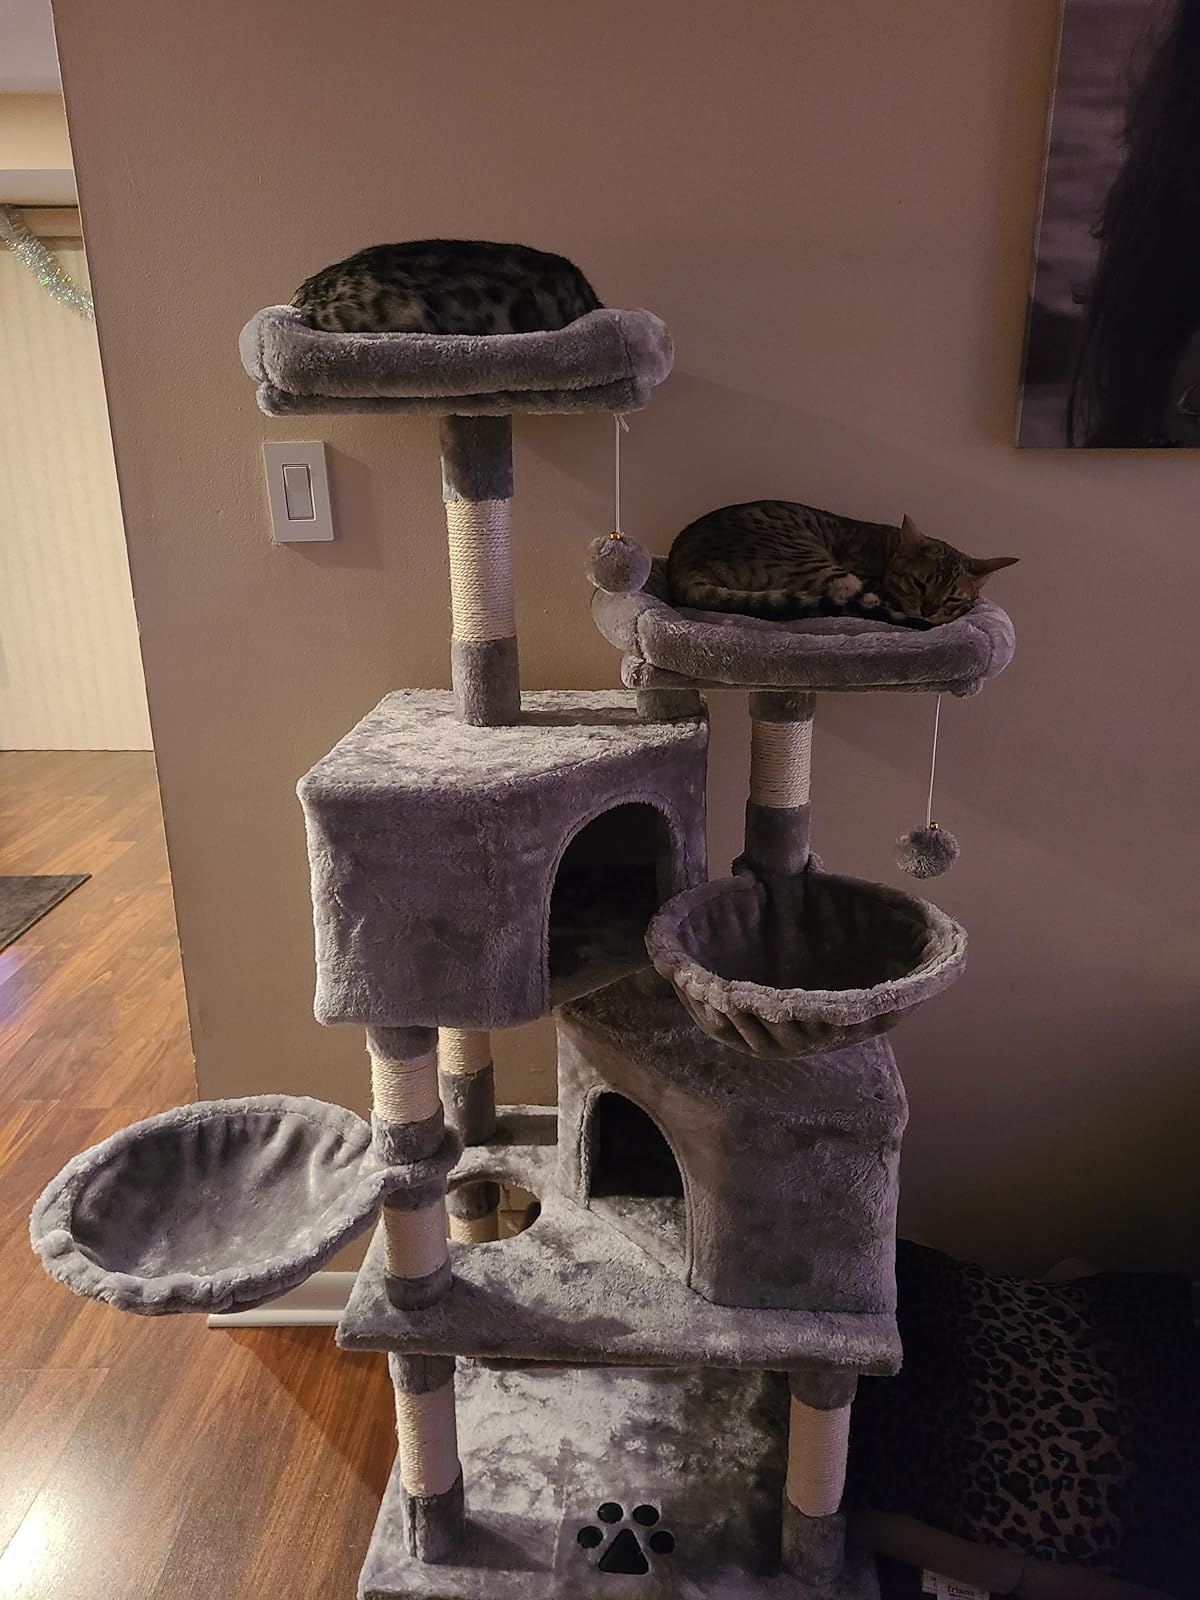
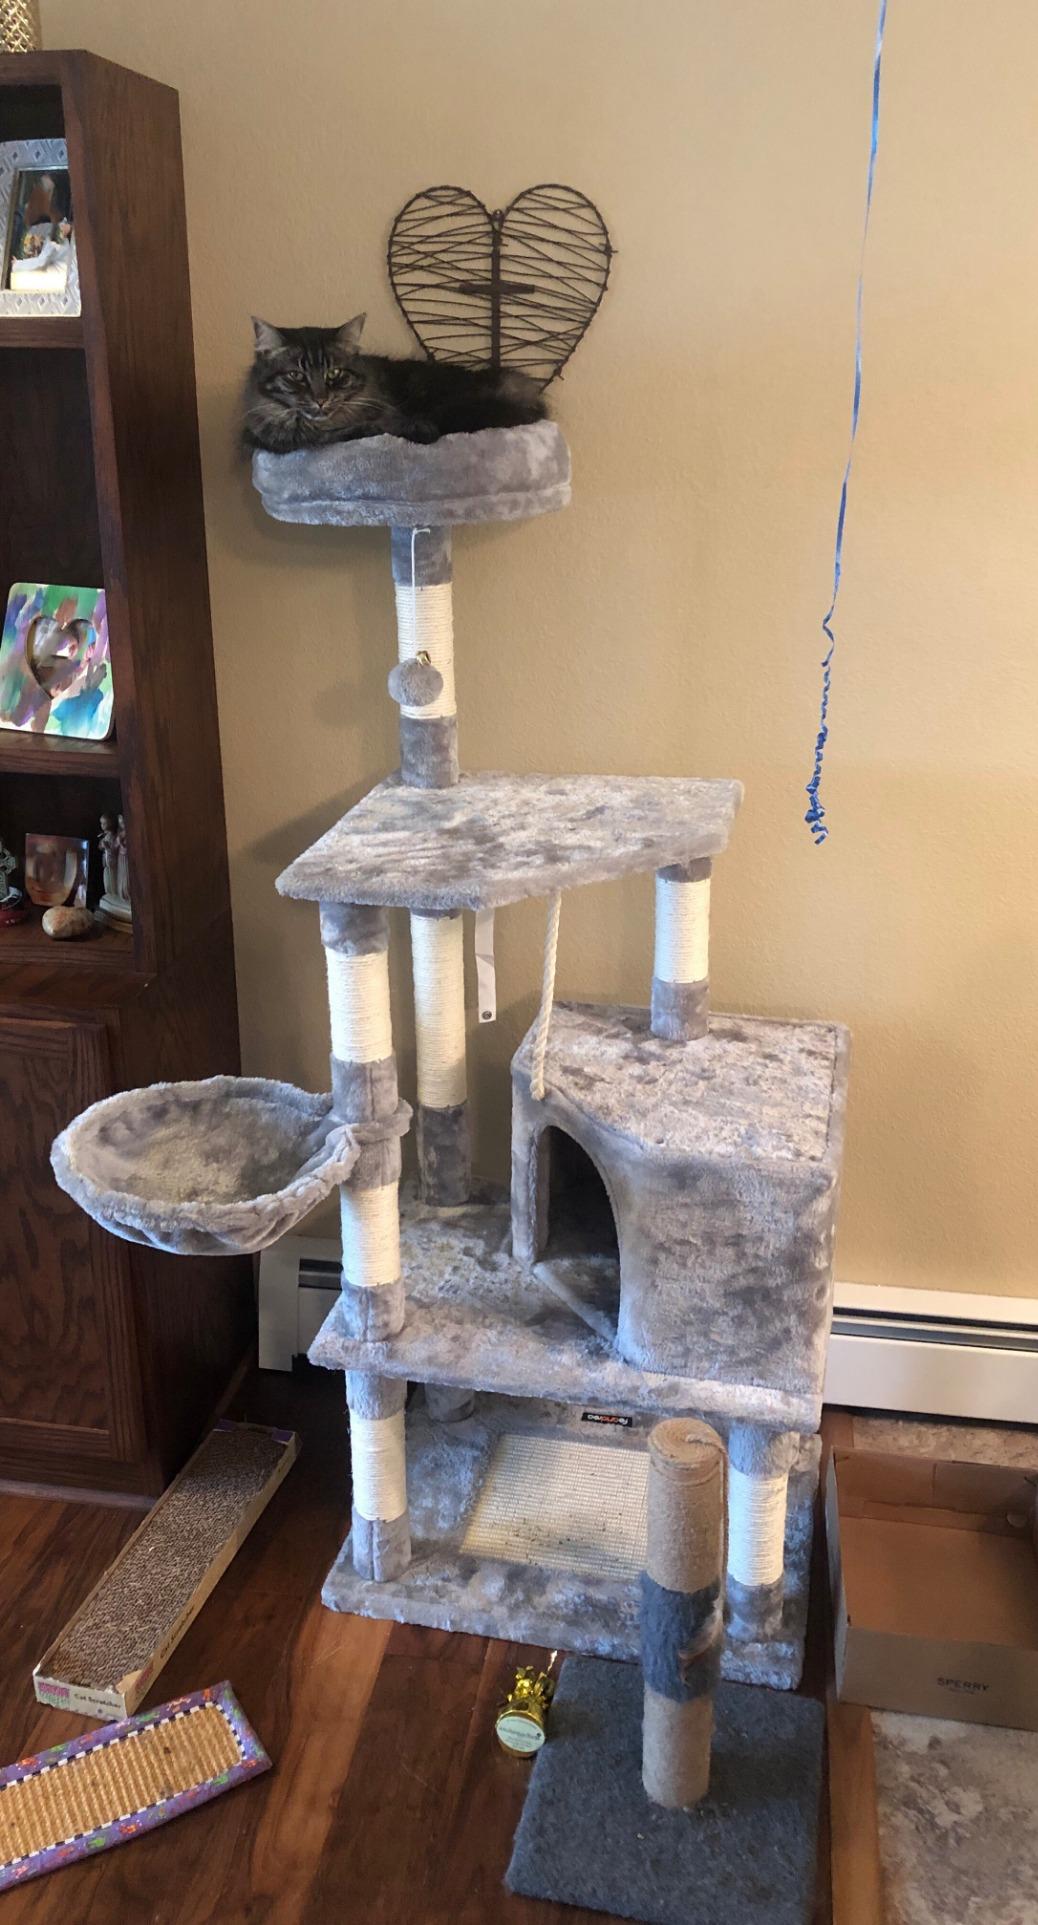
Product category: items_cat tree
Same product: no